Social structure of China

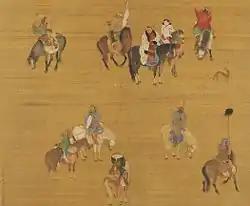

Kublai, the founder of the Yuan dynasty, notably gave many financial privileges to the gentries of Jiangnan region. After the defeat of the Song dynasty by the Yuan, making friends with the local elites of Song became important. As a consequence, the most wealthy ones in the Song social strata remained wealthy in the Yuan dynasty.